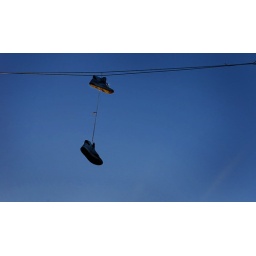
shoe in the sky